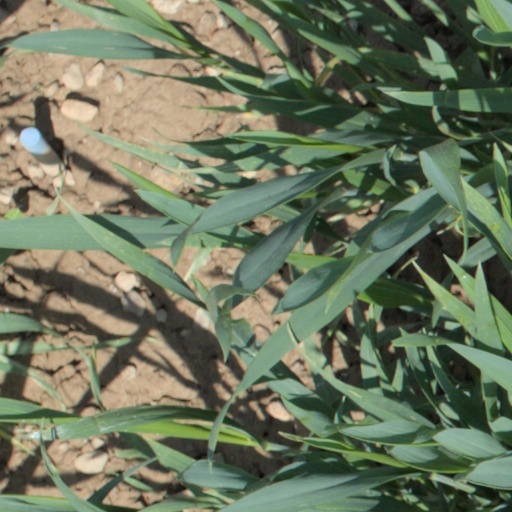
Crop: wheat